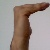
The image shows a hand gesture representing a space in Indian Sign Language.